Columbus Murals

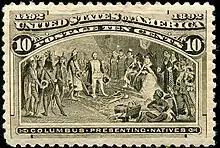
"Columbus Presenting Natives", a Columbian Issue postage stamp based on "The Reception at Court"

In honor of the 1893 World's Columbian Exposition, the Columbian Issue, a set of sixteen commemorative postage stamps, was created, and the 10¢ stamp was based on "The Reception at Court" mural.